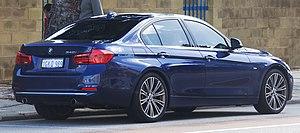
La BMW série 3 est une gamme de voitures berlines et coupés conçus par le constructeur allemand BMW. Cette série prend la succession en mai 1975 de la BMW 2002, reprenant la plupart de ses caractéristiques, tout en lui ajoutant de nombreuses évolutions, notamment au niveau des moteurs. La série 3 était autrefois le plus petit modèle fabriquée par BMW, avant que la place soit prise par la Série 1 en 2004. C'est également le modèle le plus vendu au monde en 2005 dans la catégorie des voitures de luxe de milieu de gamme, comptant ainsi pour près de 40 % des ventes du constructeur germanique.